MediaWiki

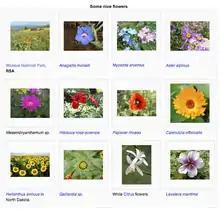
Images can be arranged in galleries, a feature that is used extensively for Wikimedia's media archive, Wikimedia Commons.

Various extensions to MediaWiki support rich content generated through specialized syntax. These include mathematical formulas using LaTeX, graphical timelines over mathematical plotting, musical scores and Egyptian hieroglyphs.